History of sports in the United States

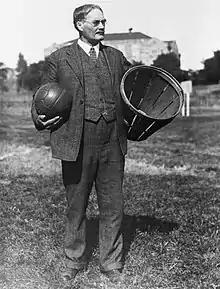
James Naismith with the basket that was used in the earliest versions of the game

American football began with the first intercollegiate game between Princeton and Rutgers in 1869. The sport saw major changes, including the introduction of the forward pass and the establishment of the NCAA, leading to its growing popularity, especially in colleges. Walter Camp, known as the "Father of American Football", began influencing the game in the late 19th century by establishing many of the rules and structures that define modern football.